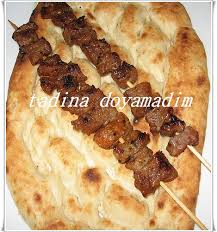
Yemek: kebap